Battle of Tora Bora

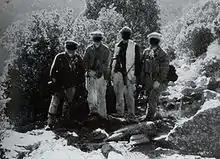
The first US team to enter the Tora Bora mountain range

The former Delta Force officer Thomas Greer, using the pen name "Dalton Fury", who was the ground force commander at Tora Bora, wrote that bin Laden escaped into Pakistan on or around December 16, 2001. Fury gives three reasons for why he believes bin Laden was able to escape: (1) the US mistakenly thought that Pakistan was effectively guarding the border area, (2) NATO allies refused to allow the use of air-dropped GATOR mines, which might have kept bin Laden and his forces inside the Tora Bora area, and (3) over-reliance on native Afghan military forces as the main force deployed against bin Laden and his fighters. Fury theorized that, because the battle took place over the holy religious month of Ramadan, the Afghan forces would leave the battlefield in the evenings to break fast, giving al-Qaeda a chance to regroup, reposition, or escape.